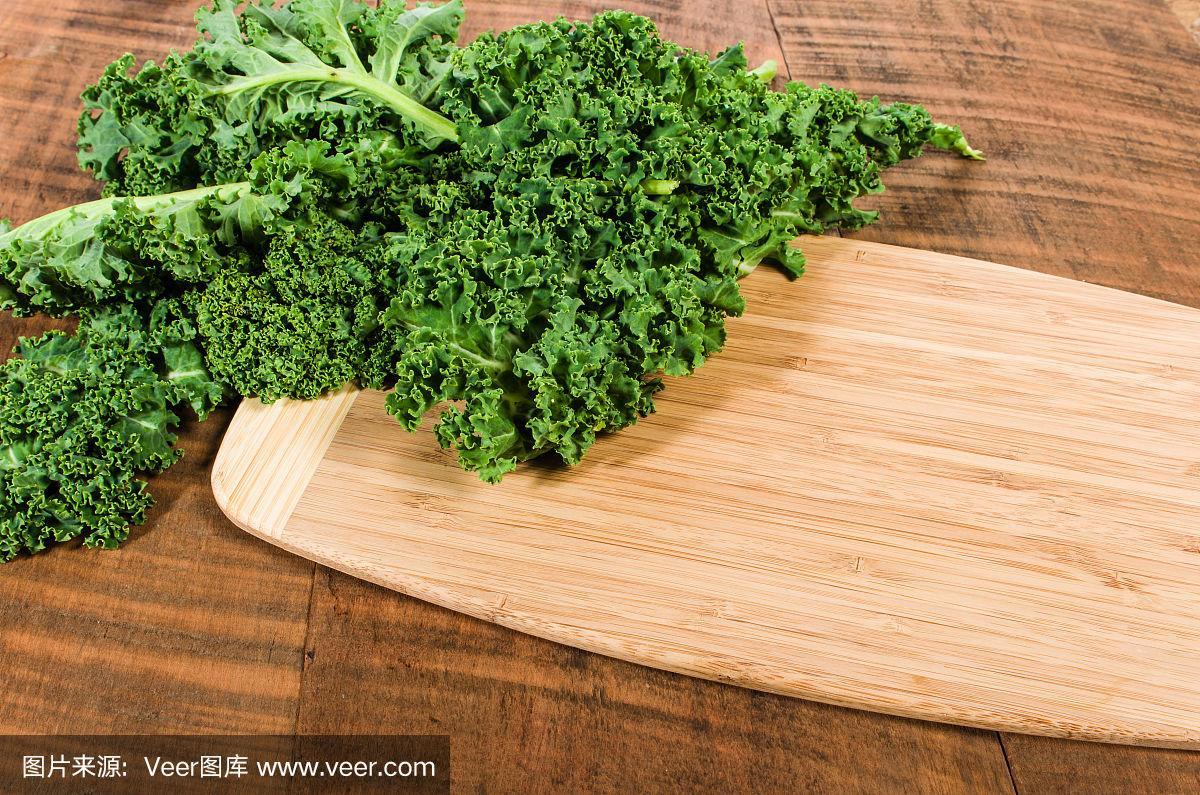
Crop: unknown
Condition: cabbage